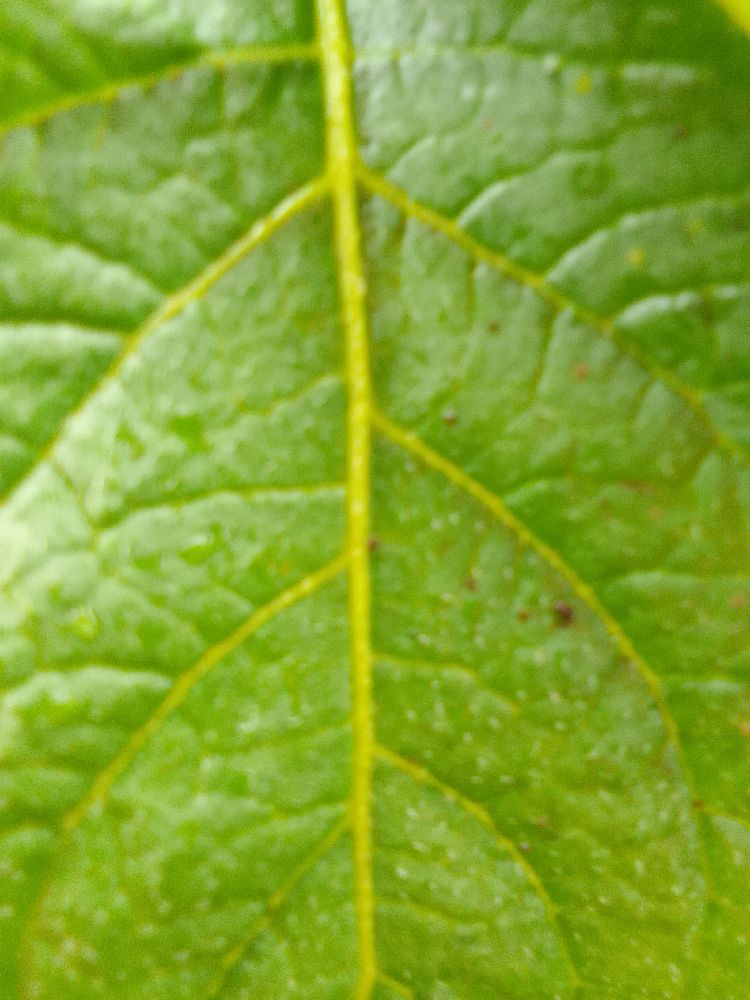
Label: Healthy